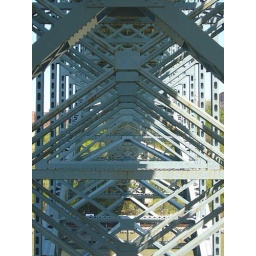
Subway bridge over harlem river